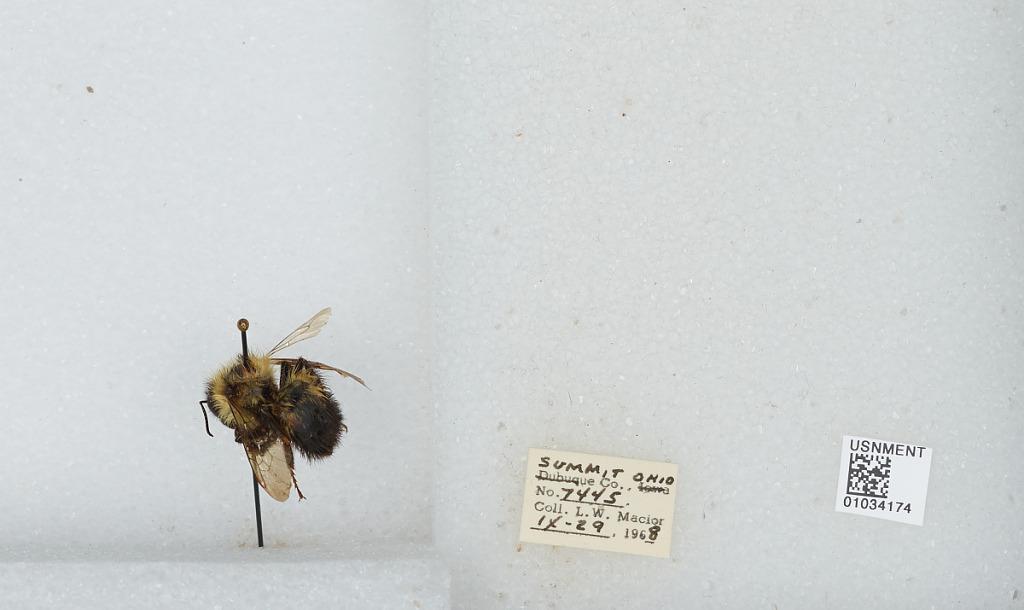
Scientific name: Bombus (Pyrobombus) vagans vagans Smith
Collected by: L. Macior
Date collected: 1968-9-29
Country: United States
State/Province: Ohio
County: Summit
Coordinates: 41.0917, -81.5594